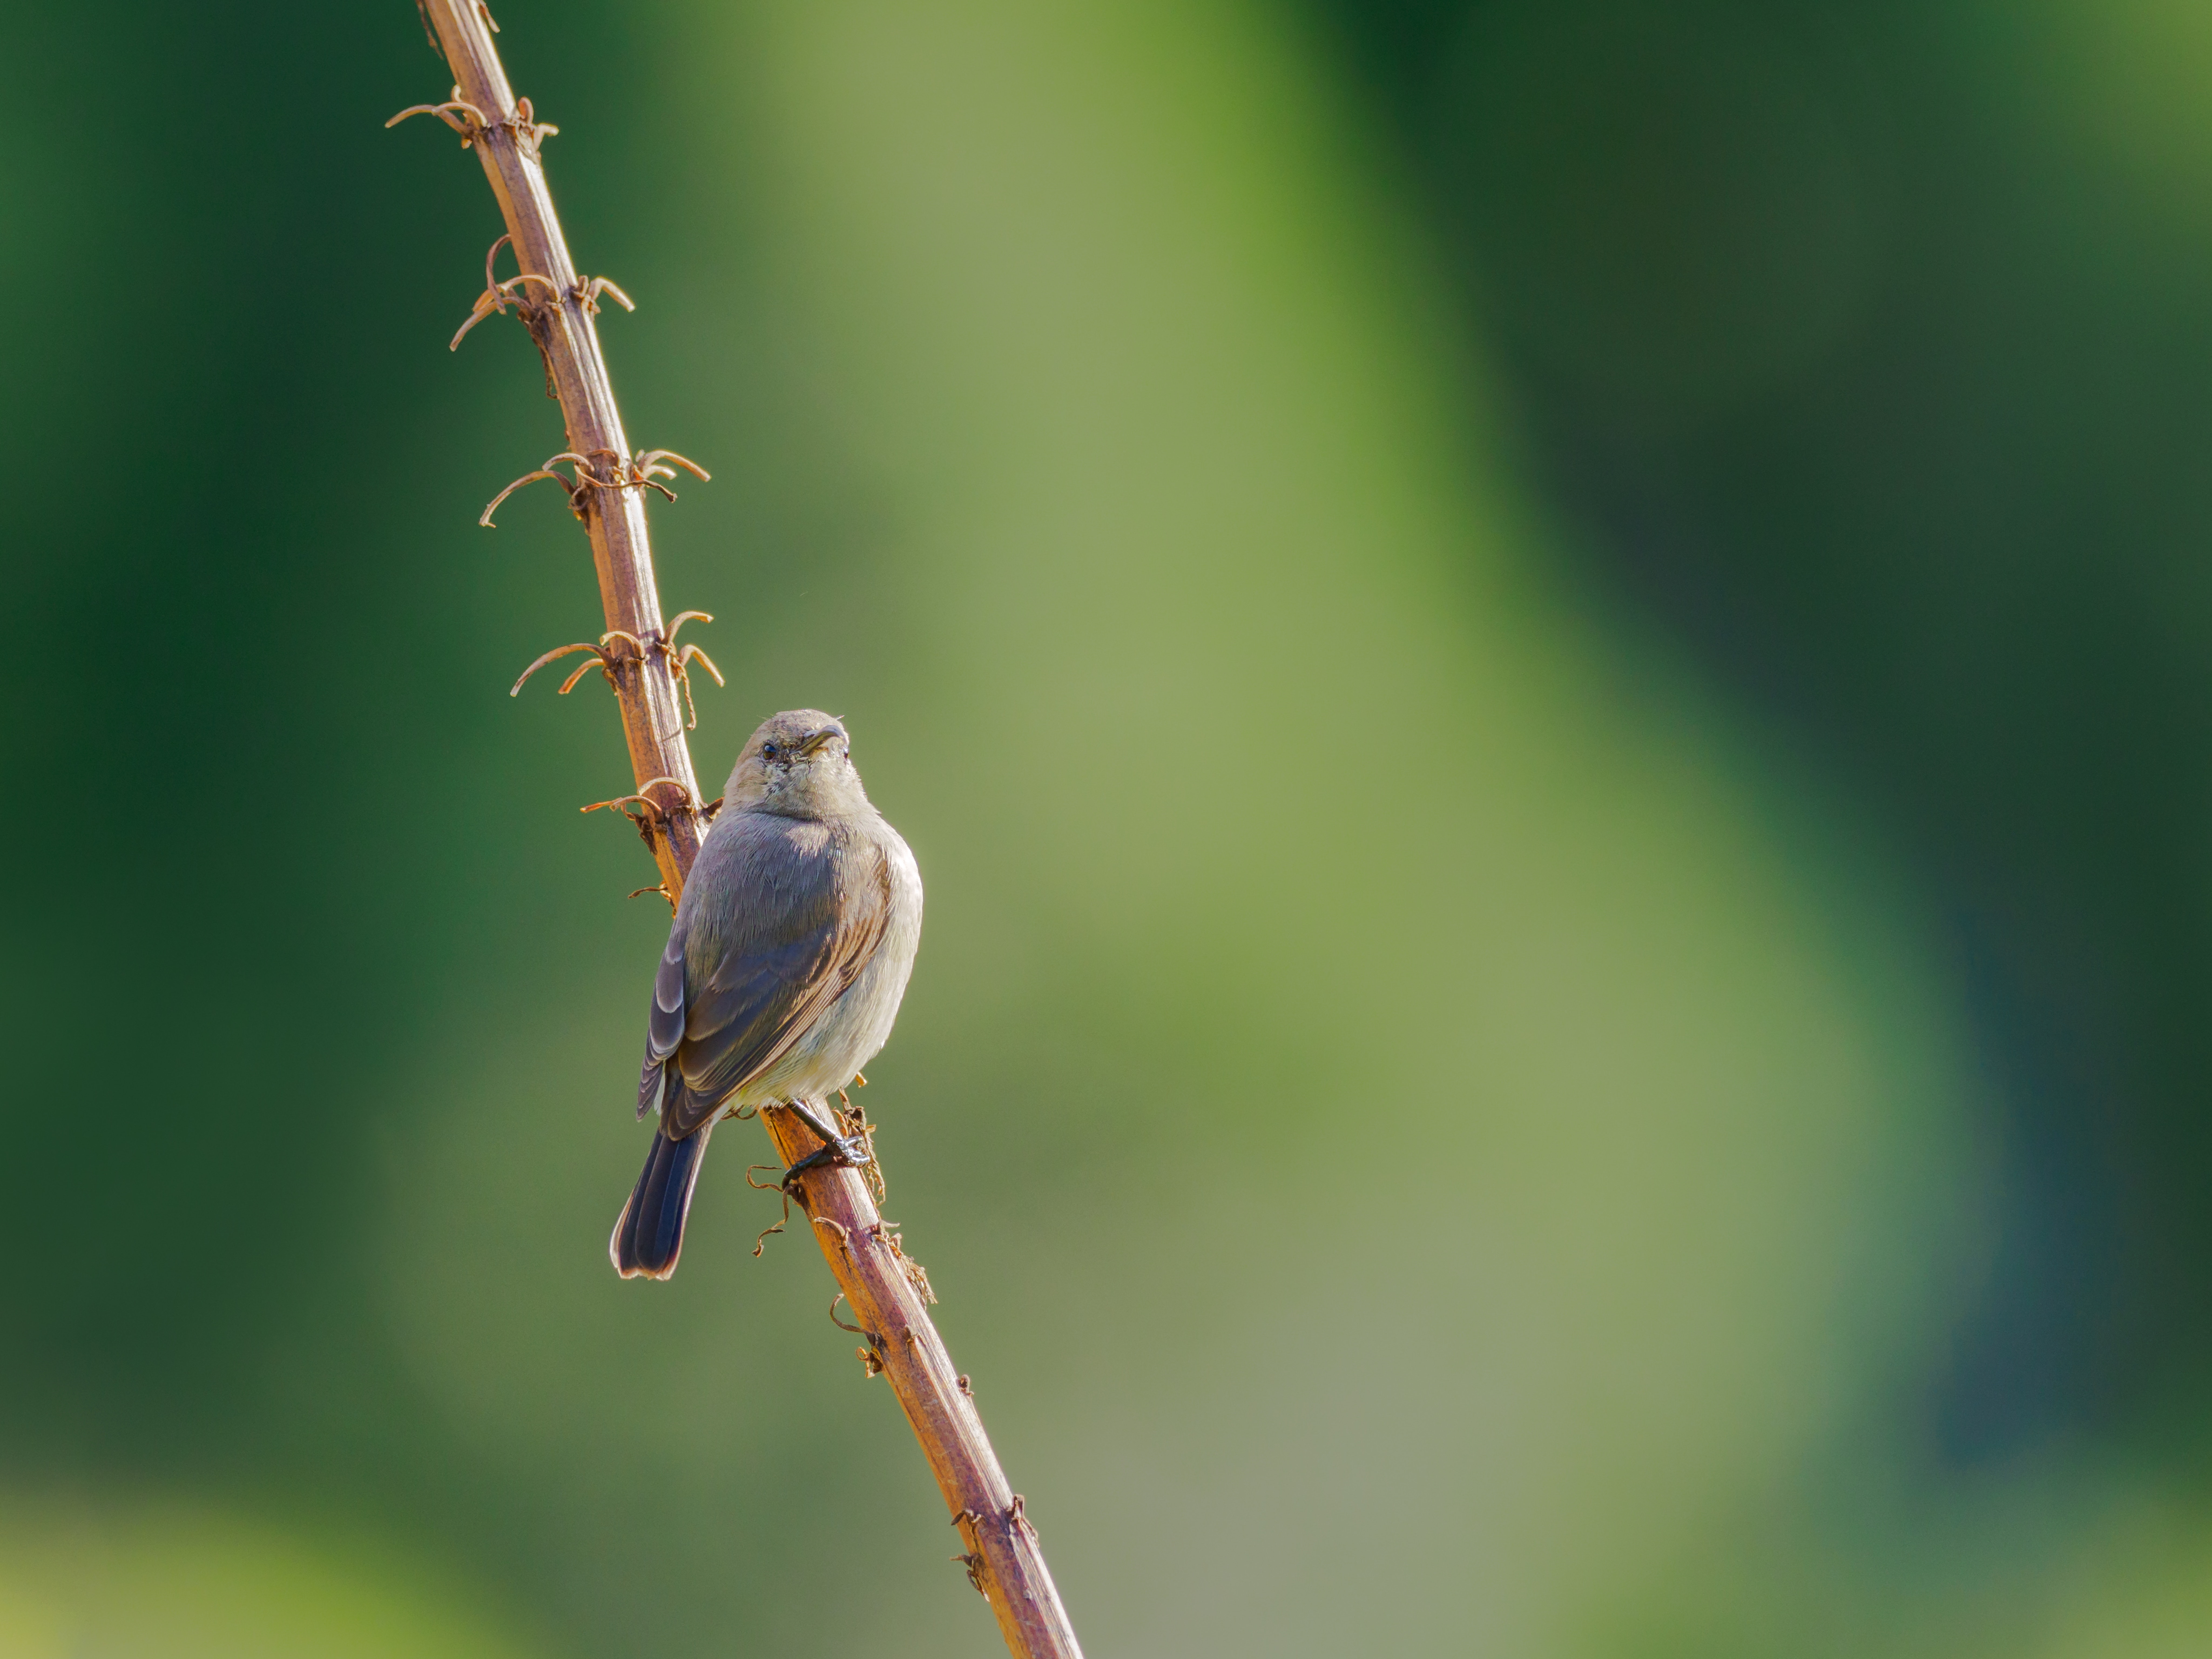
bird, beak, twig, wildlife, branch, old world flycatcher, emberizidae, perching bird, plant stem, songbird, plant, coraciiformes